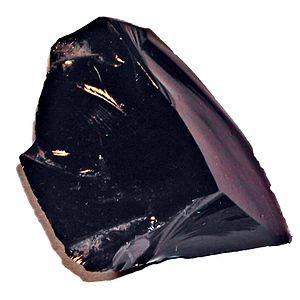
Les Cyclades, en grec : Κυκλάδες sont les îles grecques de la mer Égée méridionale. L'archipel comprend environ 2 200 îles, îlots et îlots-rochers. Seules trente-trois îles sont habitées. Pour les Anciens, elles formaient un cercle autour de l'île sacrée de Délos, d'où le nom de l'archipel. Les plus connues sont, du nord au sud et d'est en ouest : Andros, Tinos, Myconos, Naxos, Amorgos, Syros, Paros et Antiparos, Ios, Santorin, Anafi, Kéa, Kythnos, Sérifos, Sifnos, Folégandros et Sikinos, Milos et Kimolos, auxquelles on peut ajouter les petites Cyclades : Iraklia, Schinoussa, Koufonissia, Kéros, Donoussa ainsi que Makronissos entre Kéa et l’Attique, Gyaros en face d’Andros, Polyaigos à l’est de Kimolos et Thirassia, en face de Santorin. Elles reçurent aussi parfois le nom générique d’« Archipel ».
En minéralogie, la cassure désigne l'aspect de la surface d'un minéral qui, après avoir été soumis à une contrainte, une percussion, se brise en présentant des surfaces de fractures irrégulières, dans des directions quelconques. Si les surfaces de fractures sont planes, dans des directions privilégiées, on parle de clivage.
L’obsidienne est une roche volcanique vitreuse et riche en silice. De couleur grise, vert foncé, rouge ou noire, elle est issue d'une lave acide. La vitrification en masse est rendue possible par le fort degré de polymérisation de la lave. Ce phénomène n'a rien à voir avec les bordures figées de quelques millimètres à quelques centimètres observées sur des laves basiques pour lesquelles la vitrification est due à un refroidissement rapide de la lave.
Un verre volcanique est un matériau amorphe issu du refroidissement rapide d’un magma.
Les roches volcaniques sont des roches magmatiques, résultant du refroidissement rapide d'une lave, magma arrivé à la surface, d'où leurs autres noms de volcanites, roches extrusives ou roches effusives.